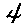
Label: 4